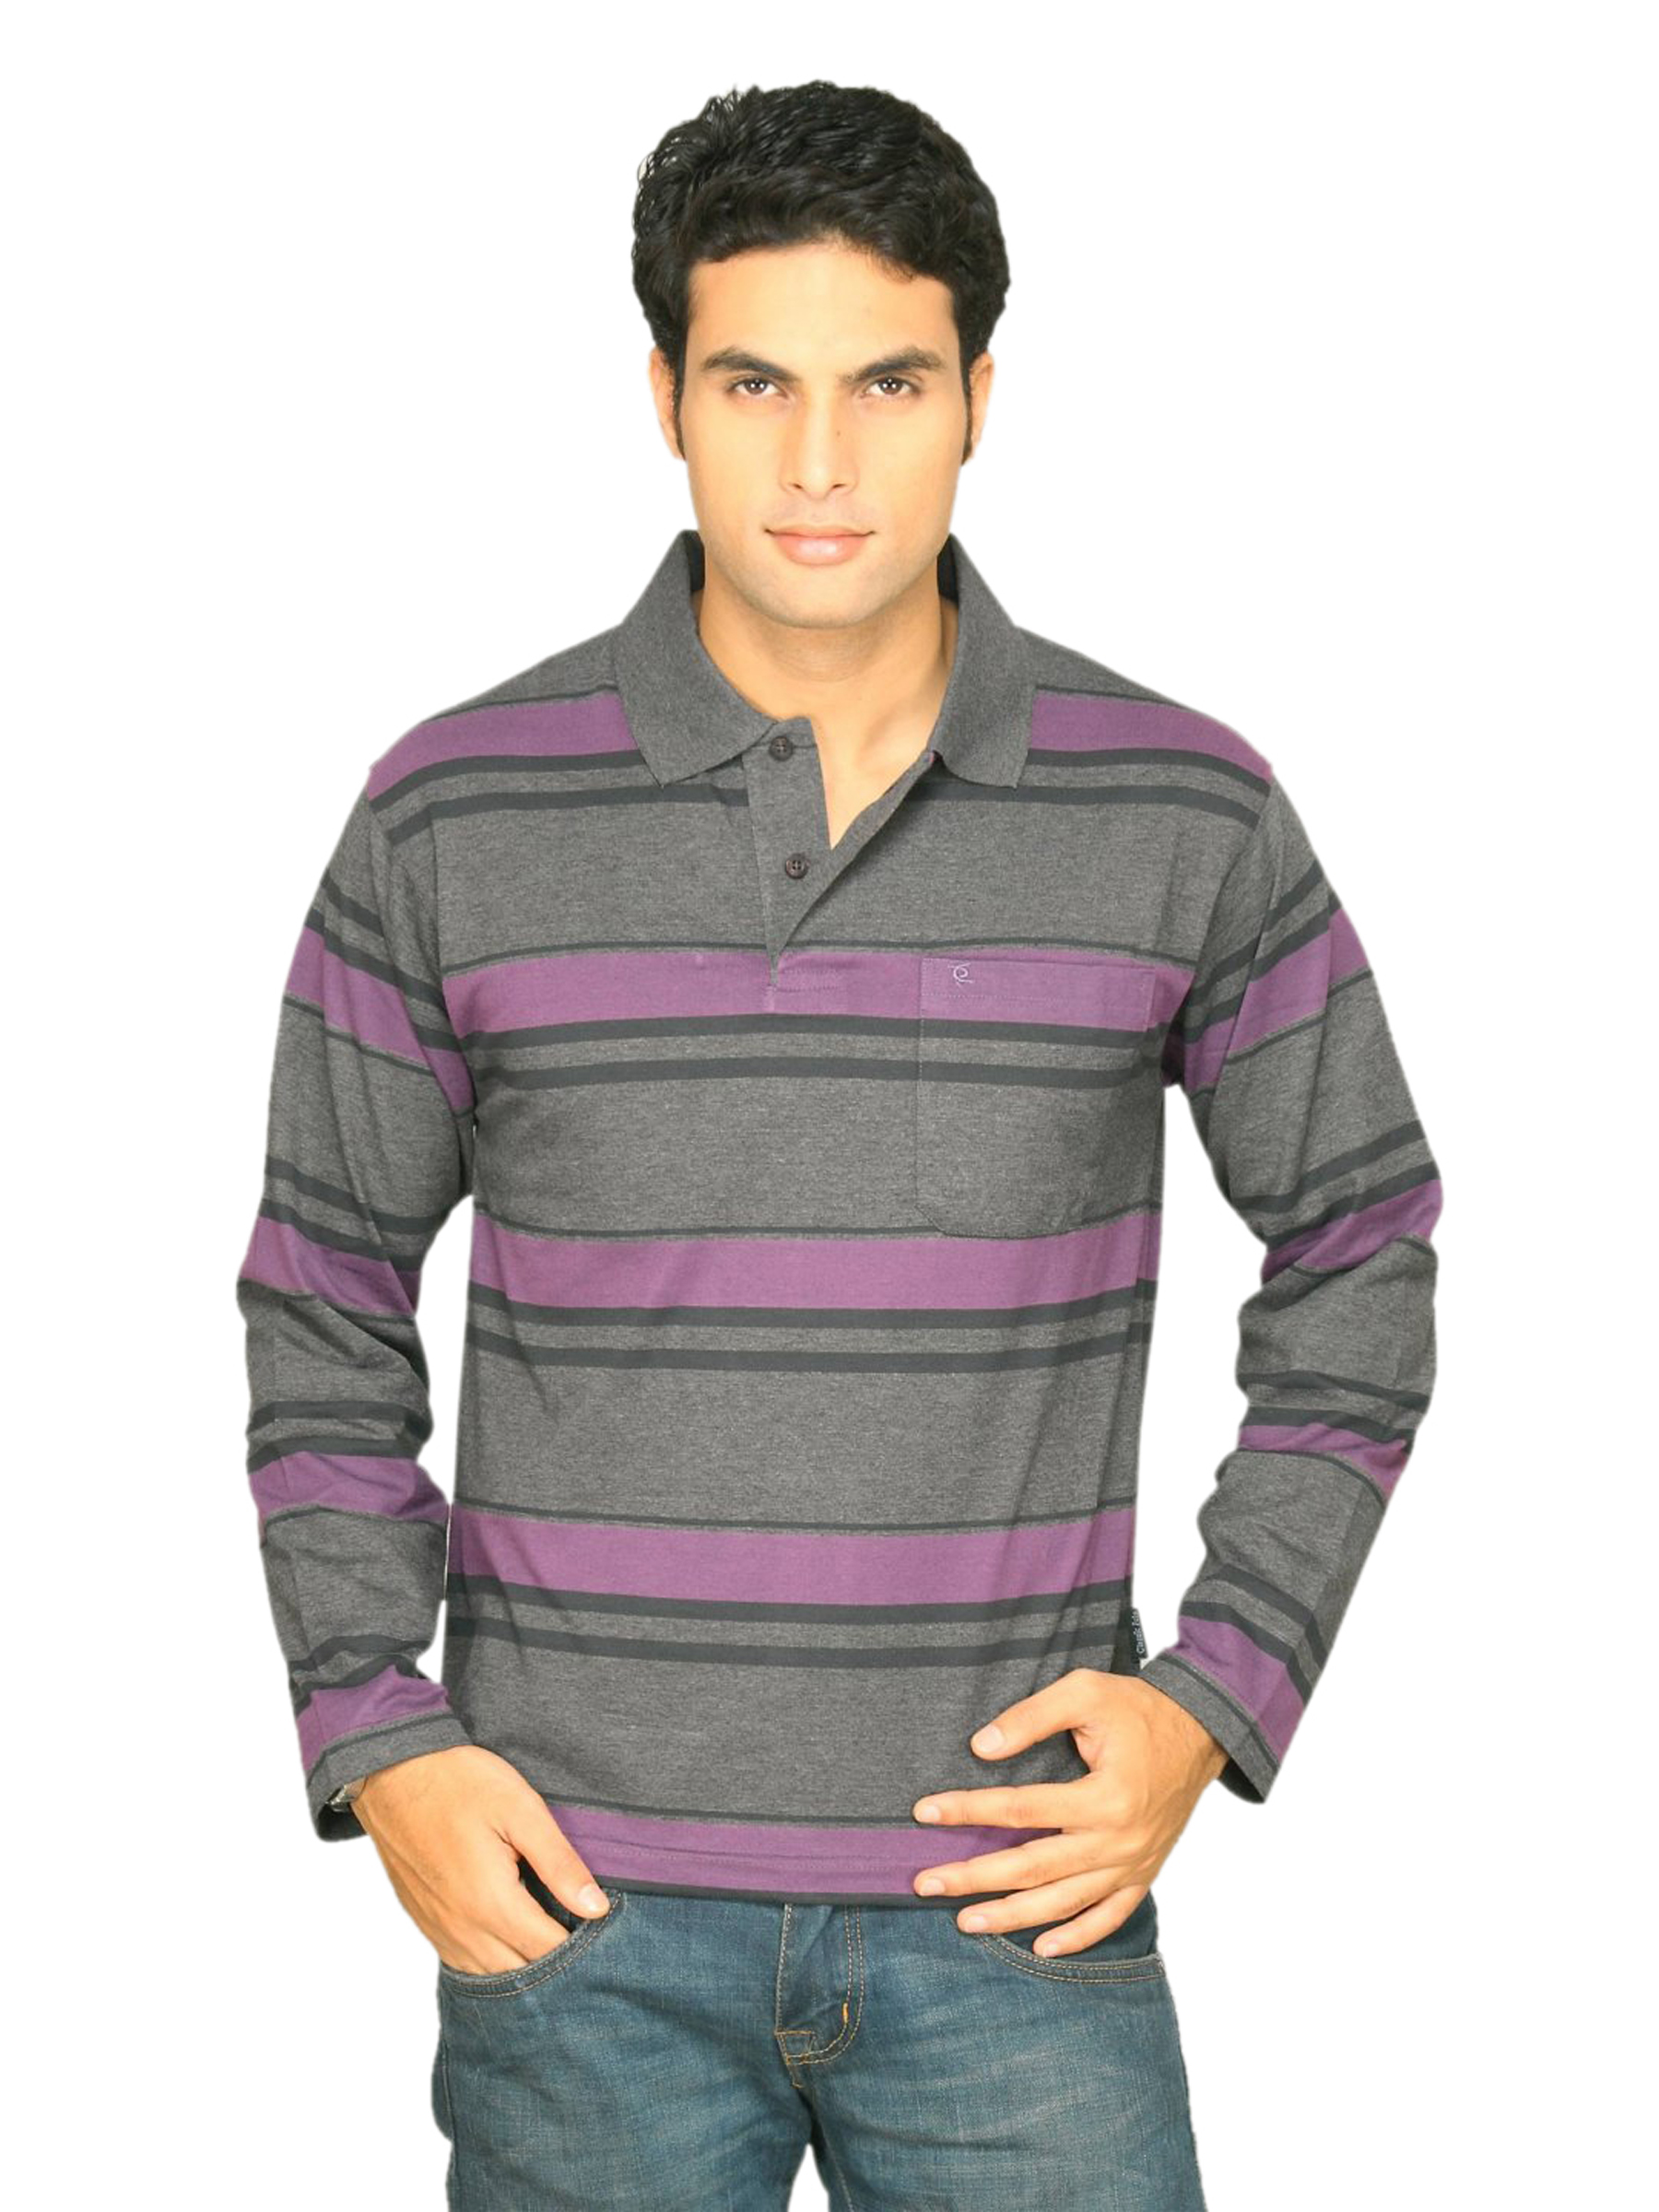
Classic Polo Men's Dark Grey With Black Purple Stripes T-shirt
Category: Apparel / Topwear / Tshirts
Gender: Men
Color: Grey
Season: Spring 2011
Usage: Casual